Pyebaek

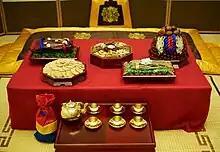
"Pyebaek" table

Pyebaek is a Korean wedding custom that is traditionally held a few days after the official ceremony, with only family members present. The ceremony begins with the older couple seated on cushions behind a table in front of a painted screen, with the newlyweds opposite them. The newlyweds perform a deep bow which begins standing and ends with the newlyweds pressing their foreheads to their hands while kneeling on the floor. The bride may present the groom's parents with jujubes (Korean dates) and chestnuts, which symbolize children. A variation will have the newlyweds offering cups of wine, usually "cheongju". The bride offers the cup to the father, and the groom offers the cup to the mother. Sometimes the parents will then also offer the newlyweds cups of "cheongju" or "soju". The older couple then shares some wisdom on marriage from their advanced experience. Finally they will throw the jujubes and chestnuts back at the bride, who has to try catching them with her wedding skirt.